Avranches Cathedral

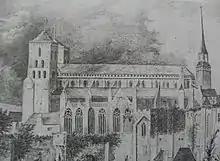
18th-century drawing of the cathedral

Avranches Cathedral ("Cathédrale Saint-André d'Avranches") was once a Roman Catholic cathedral in Avranches in Normandy.